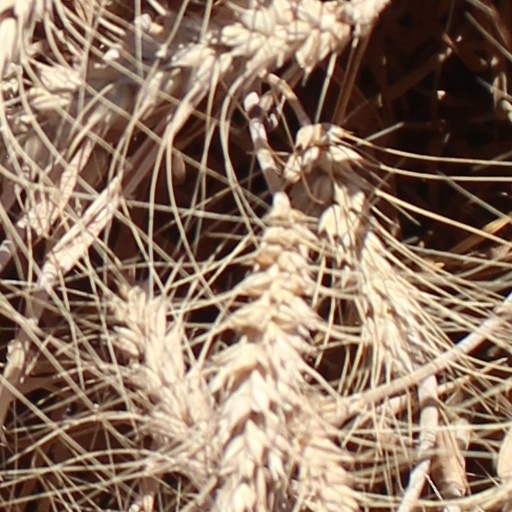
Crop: wheat